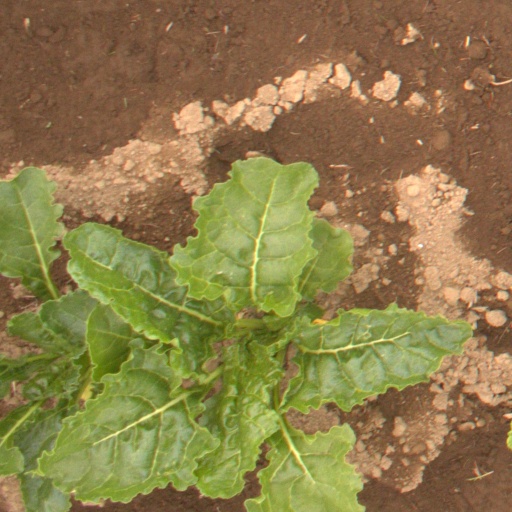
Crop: sugar beet